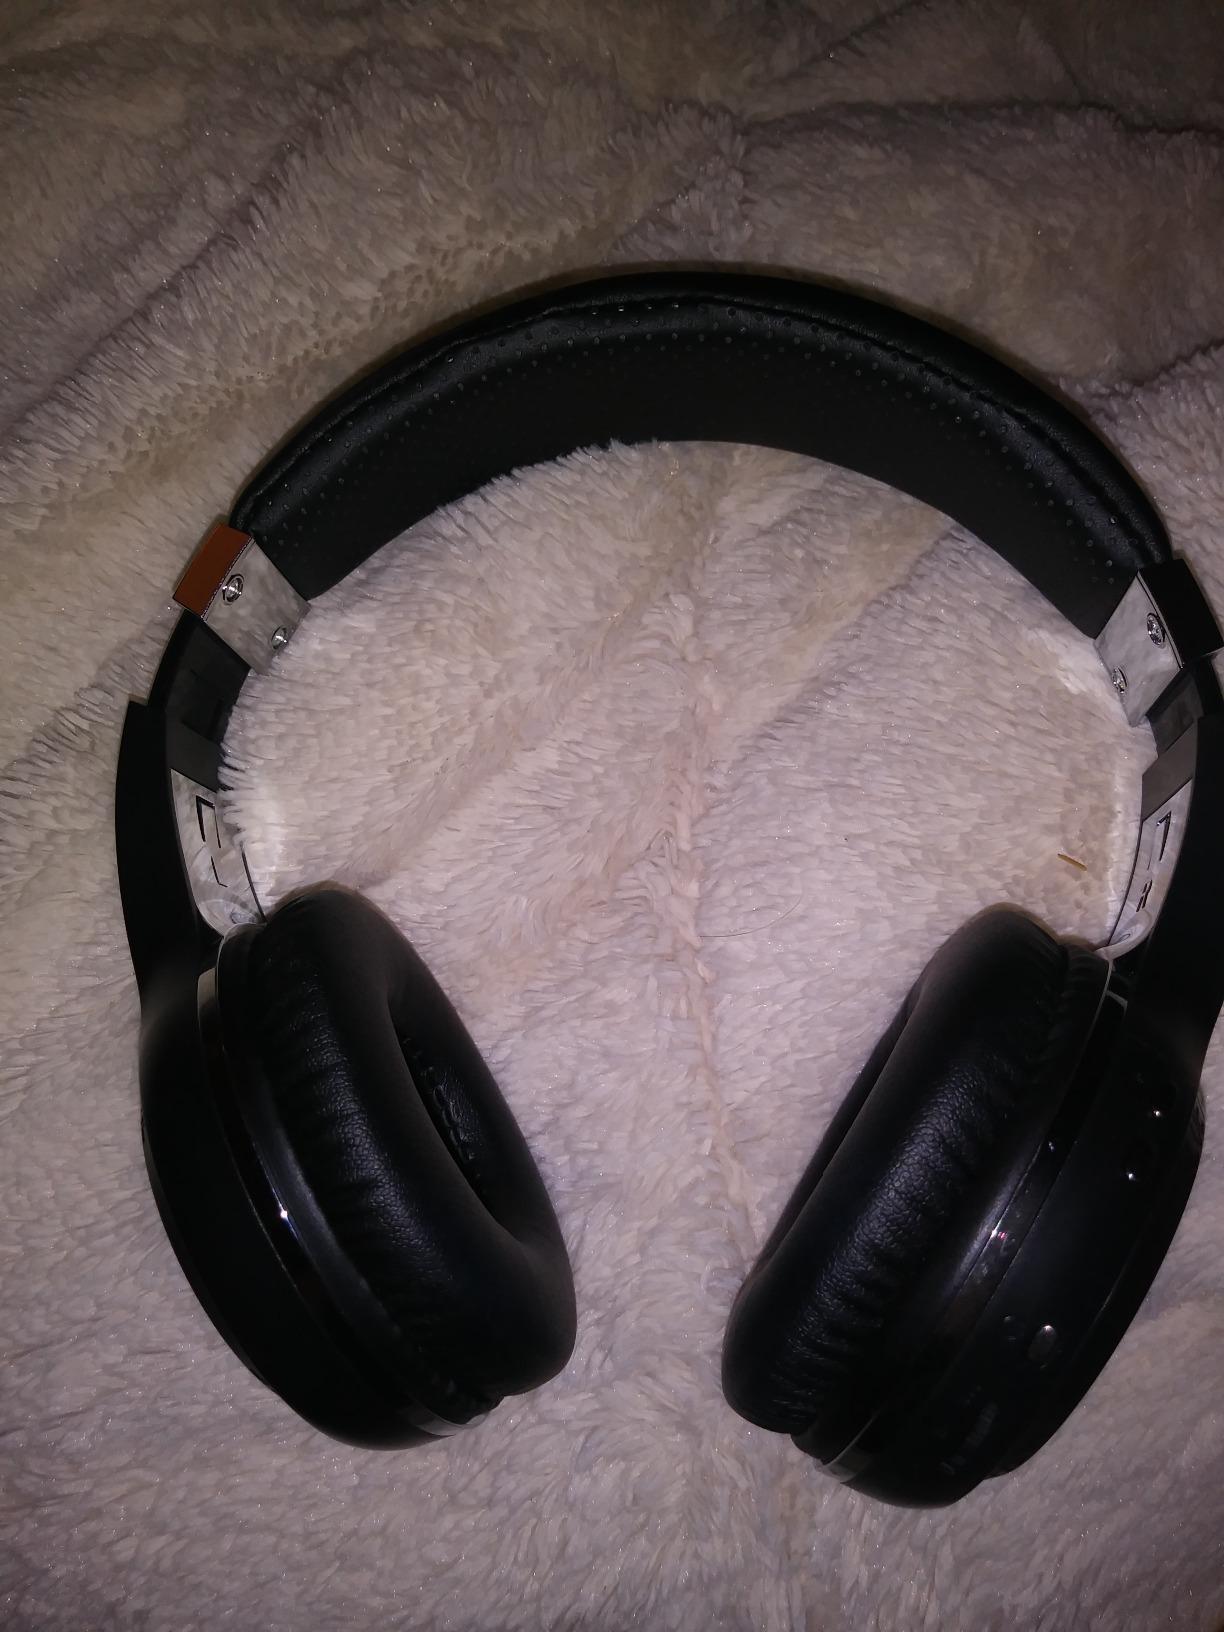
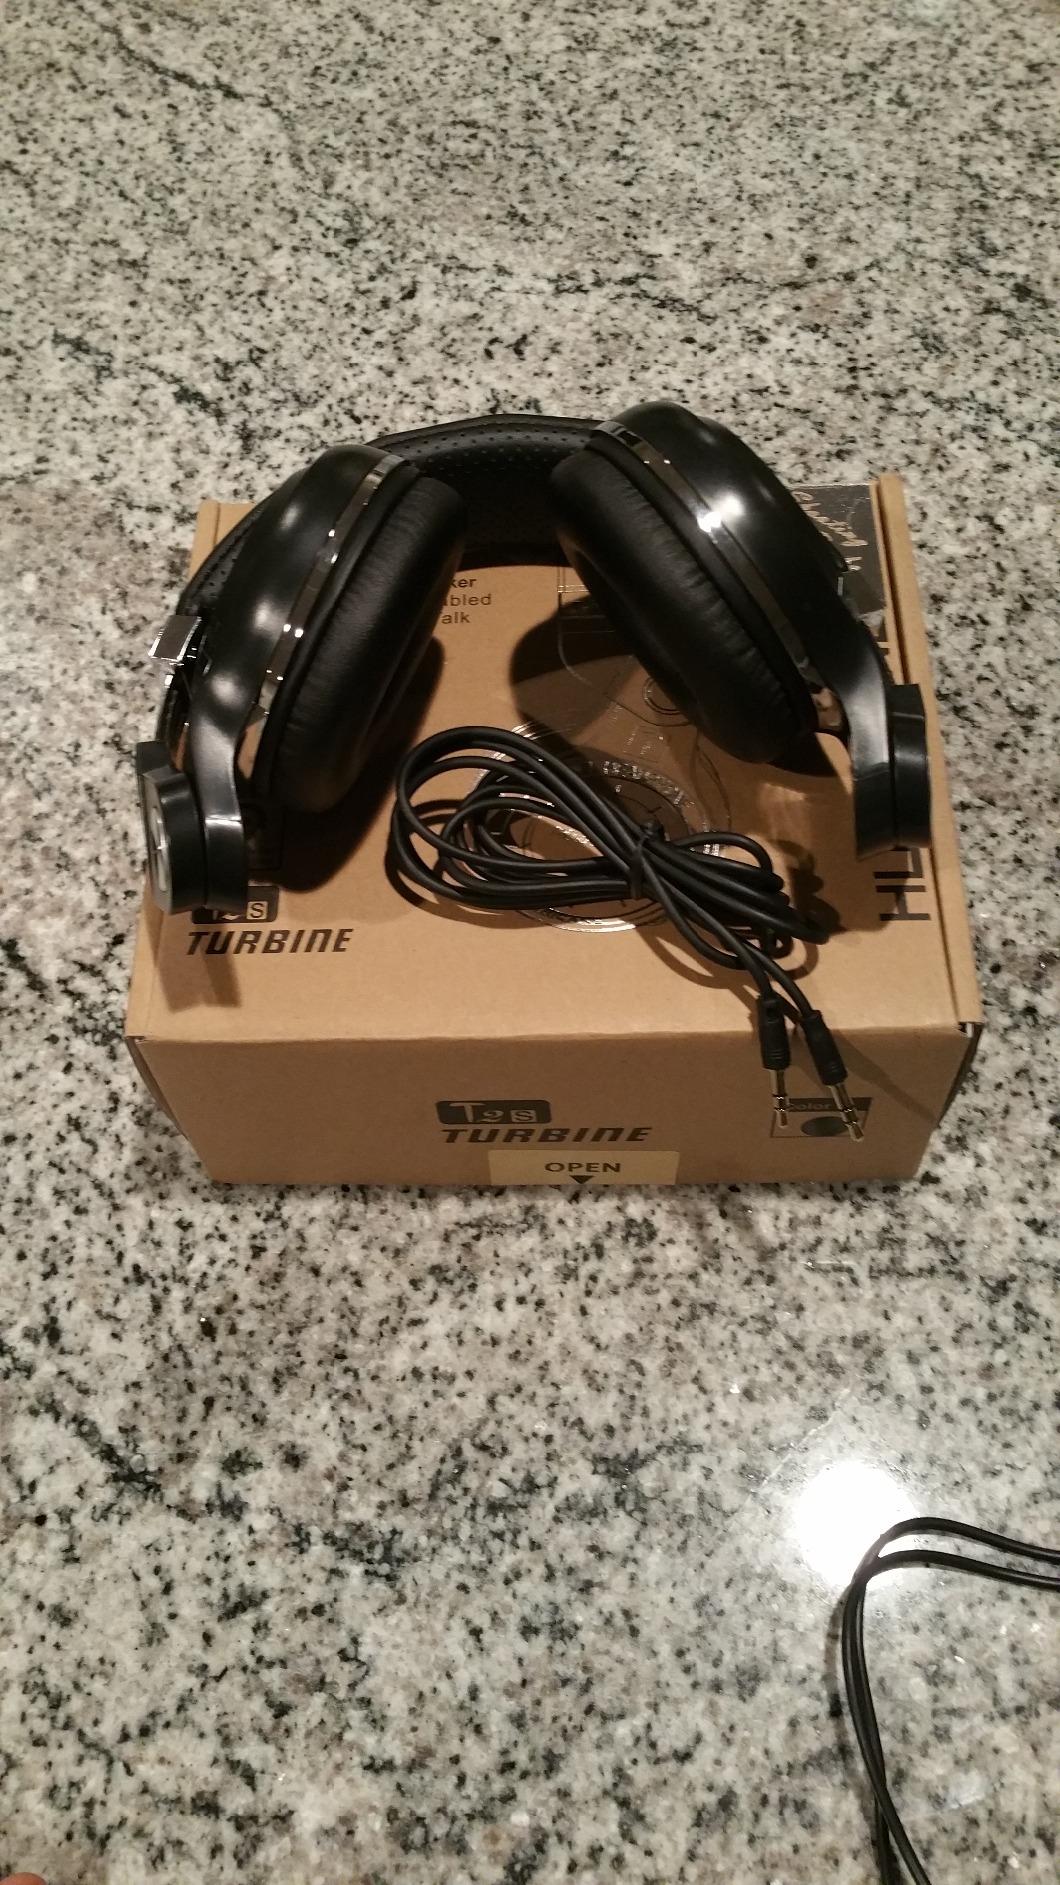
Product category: headphones
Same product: no